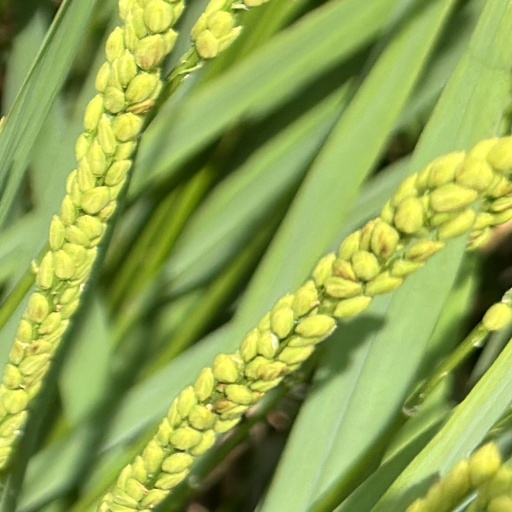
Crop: rice